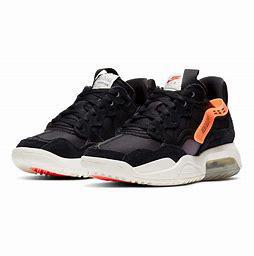
Brand: Jordan
Model: MA2